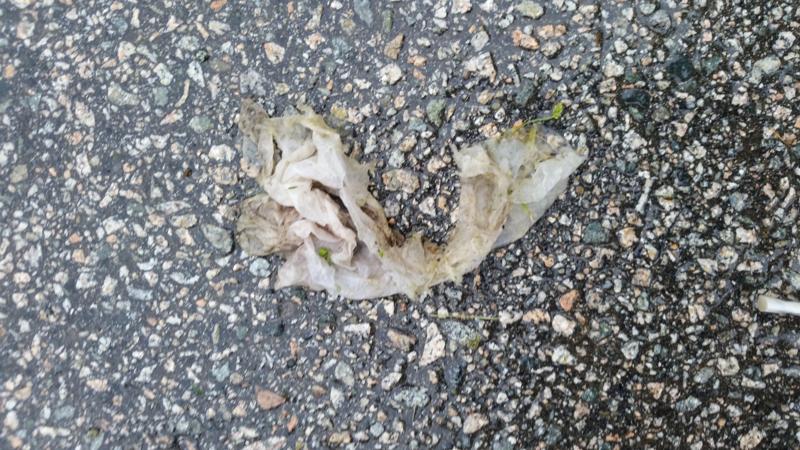
Label: trash